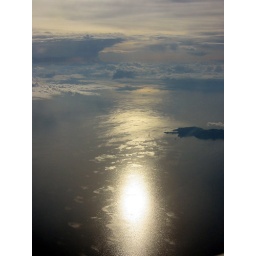
sky in thailand from plane and sea